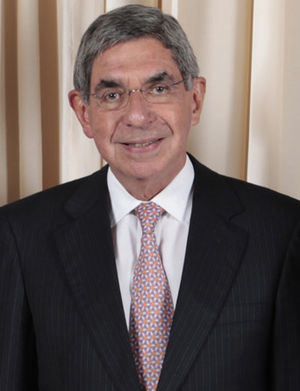
Costa Rica / Historie / Efterkrigstiden
Óscar Rafael de Jesús Arias Sánchez var sit lands præsident to gange og modtog Nobels Fredspris i 1987 for sit internationale fredsarbejde.
Costa Rica, officielt Republikken Costa Rica er et land i Mellemamerika. Landet grænser op til Nicaragua mod nord, Panama mod sydøst, Stillehavet mod vest, det Caribiske Hav mod øst og Ecuador ved den sydlige del af øen Isla del Coco. Hovedstaden og den største by er San José med cirka en tredjedel af landets befolkning i storbyområdet. Costa Rica er et stabilt demokrati med en god økonomi sammenlignet med andre lande i regionen.